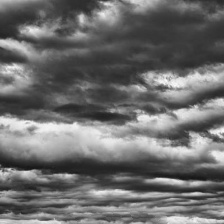
Cloud type: Nimbostratus